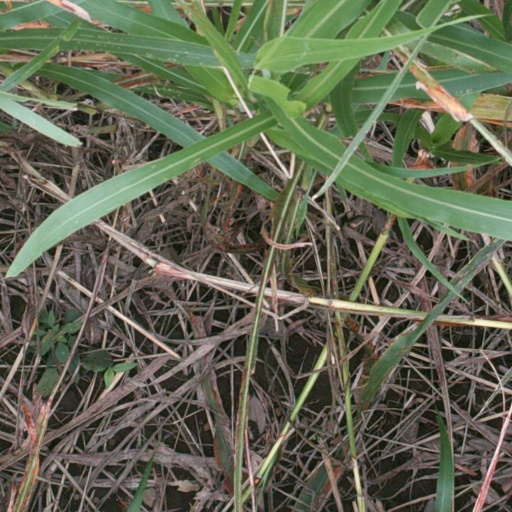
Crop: sorghum